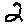
Label: 2